Kodambakkam Bridge

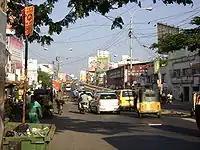
Kodambakkam Overbridge

Kodambakkam Bridge is a road overbridge in the city of Chennai, India. Opened in 1965, it is one of the oldest overbridges in the city. The bridge has a length of 623 meters.